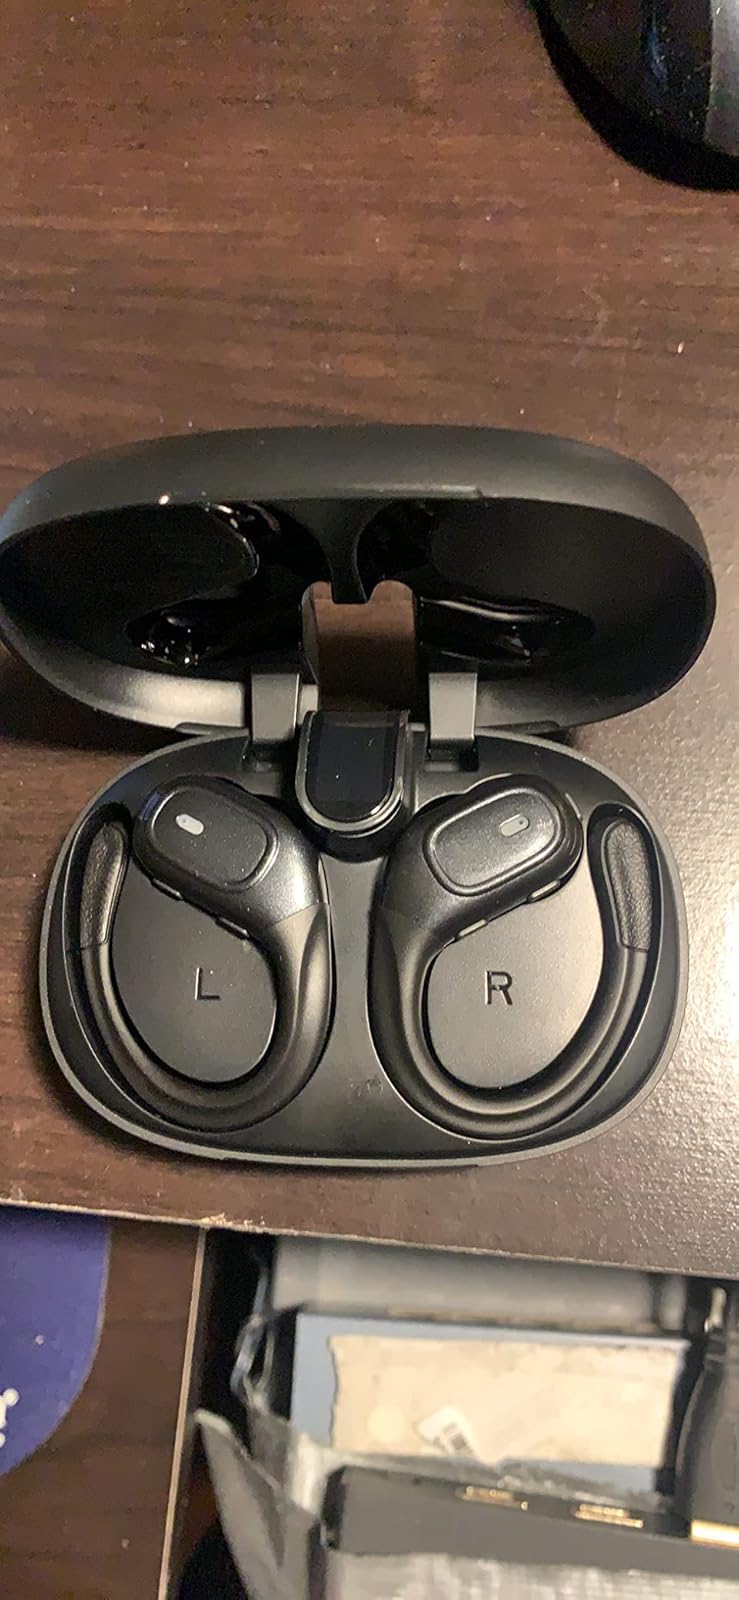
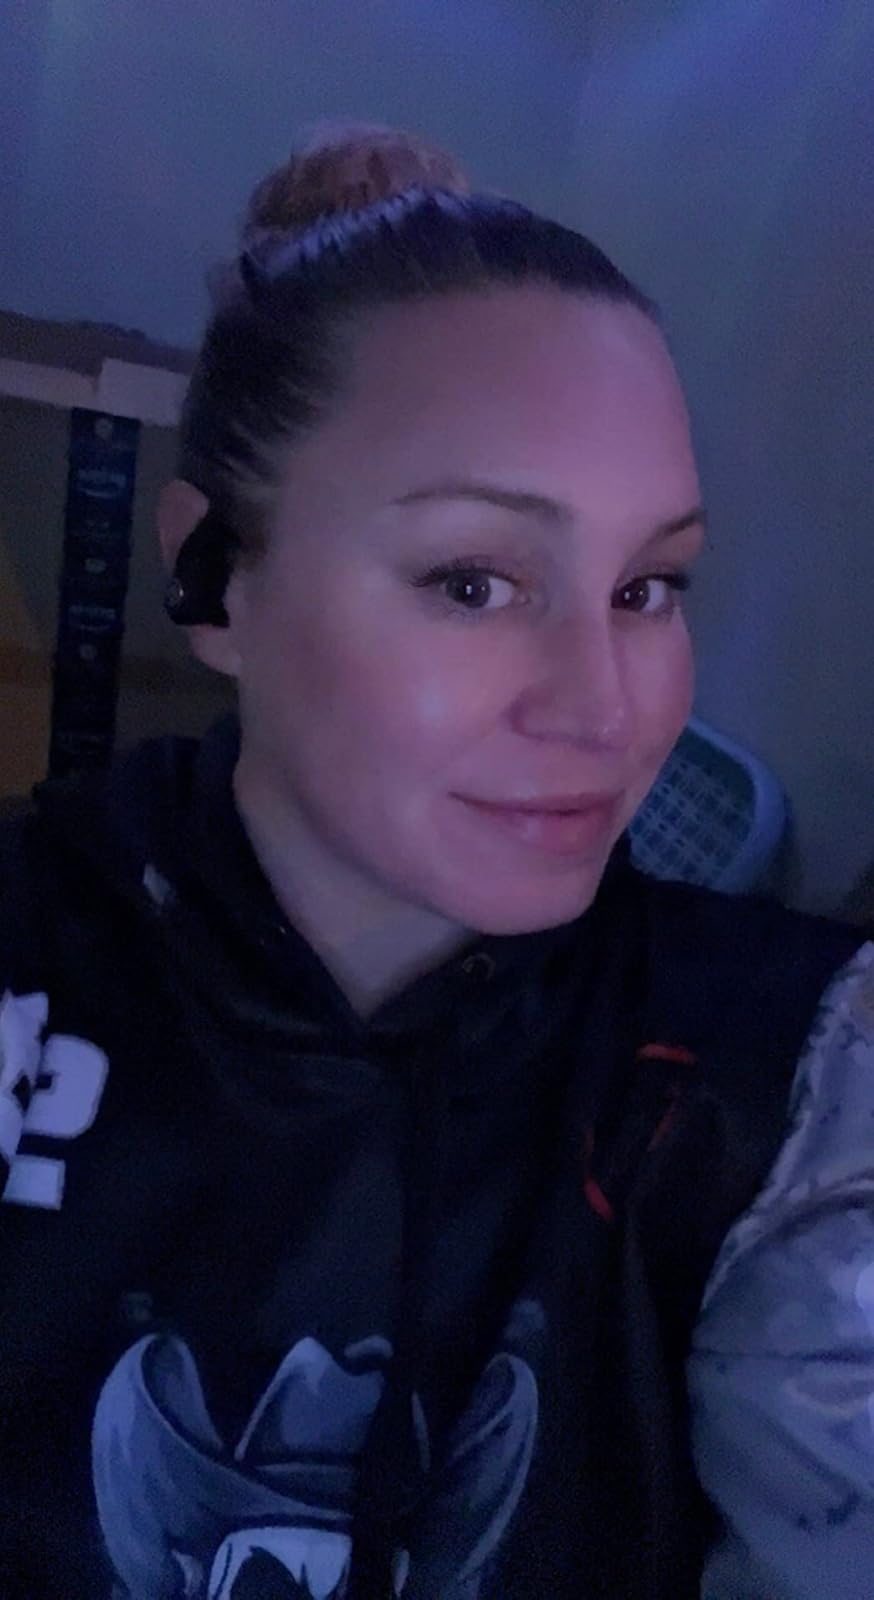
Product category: earbuds
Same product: no